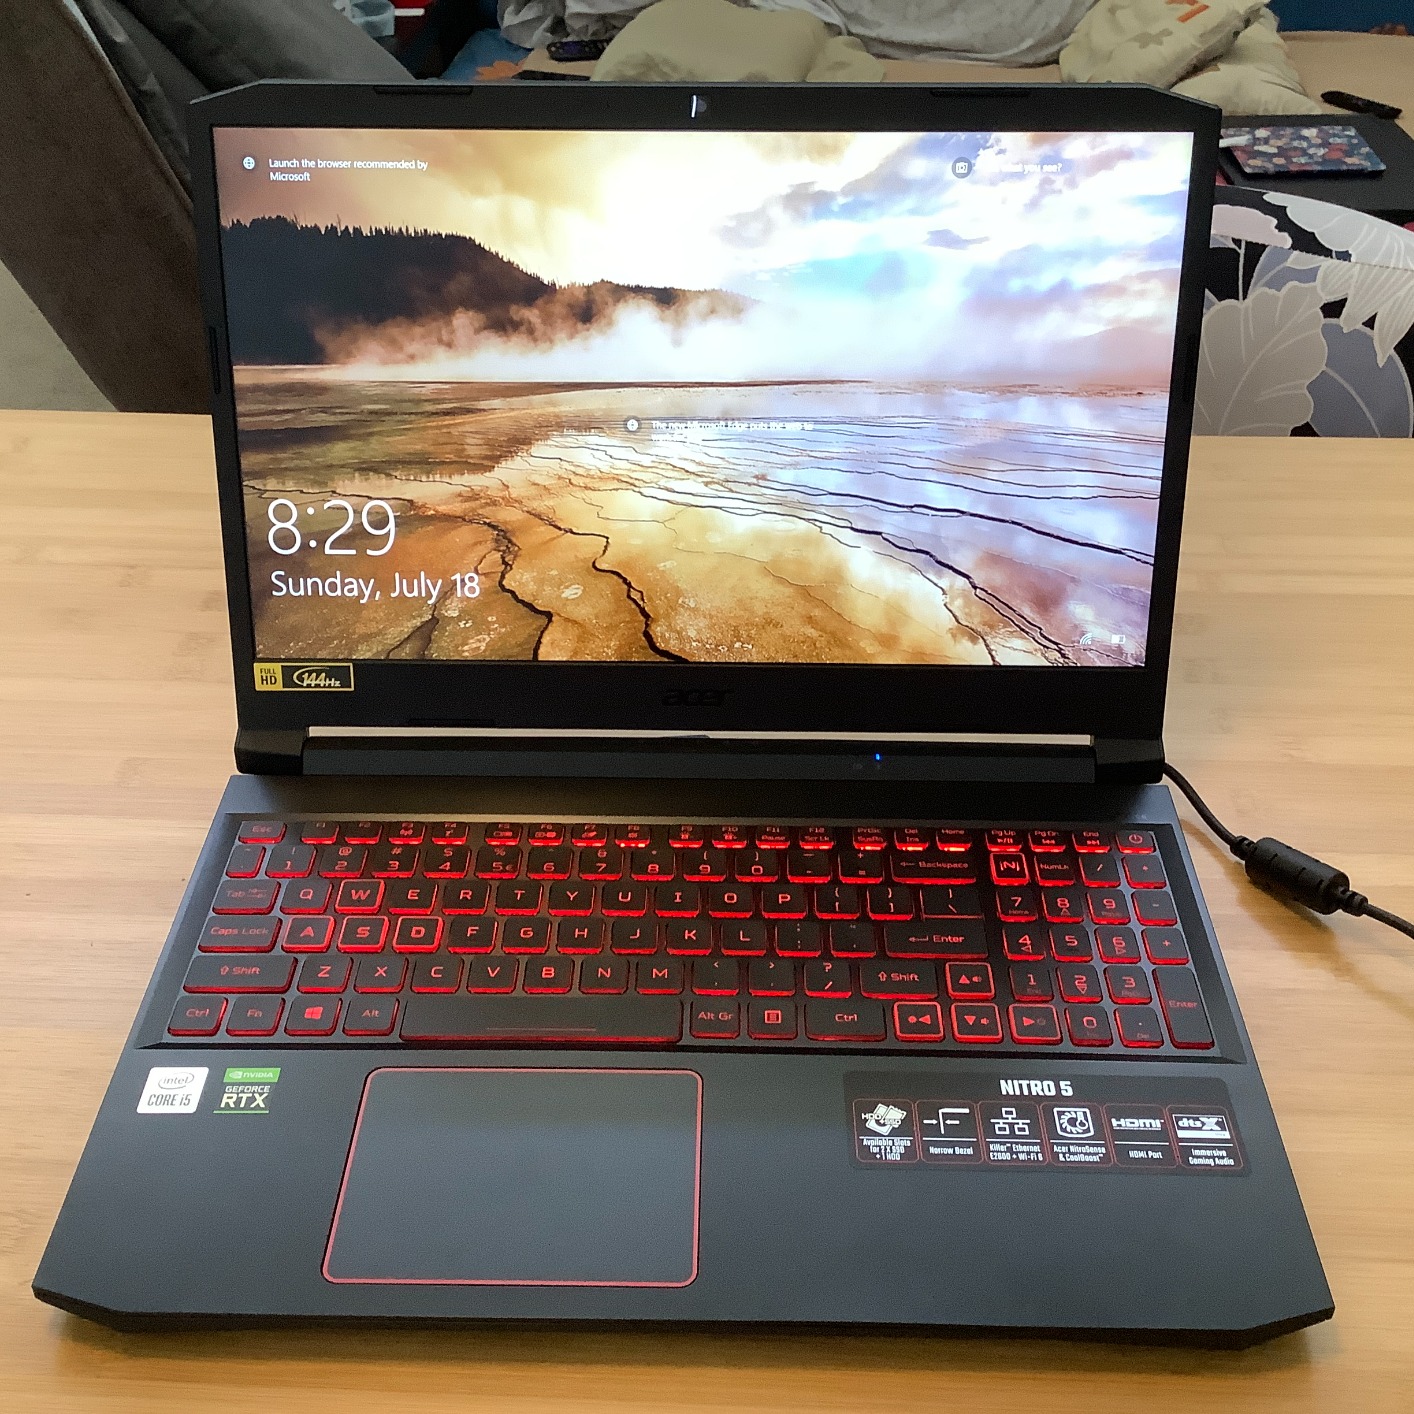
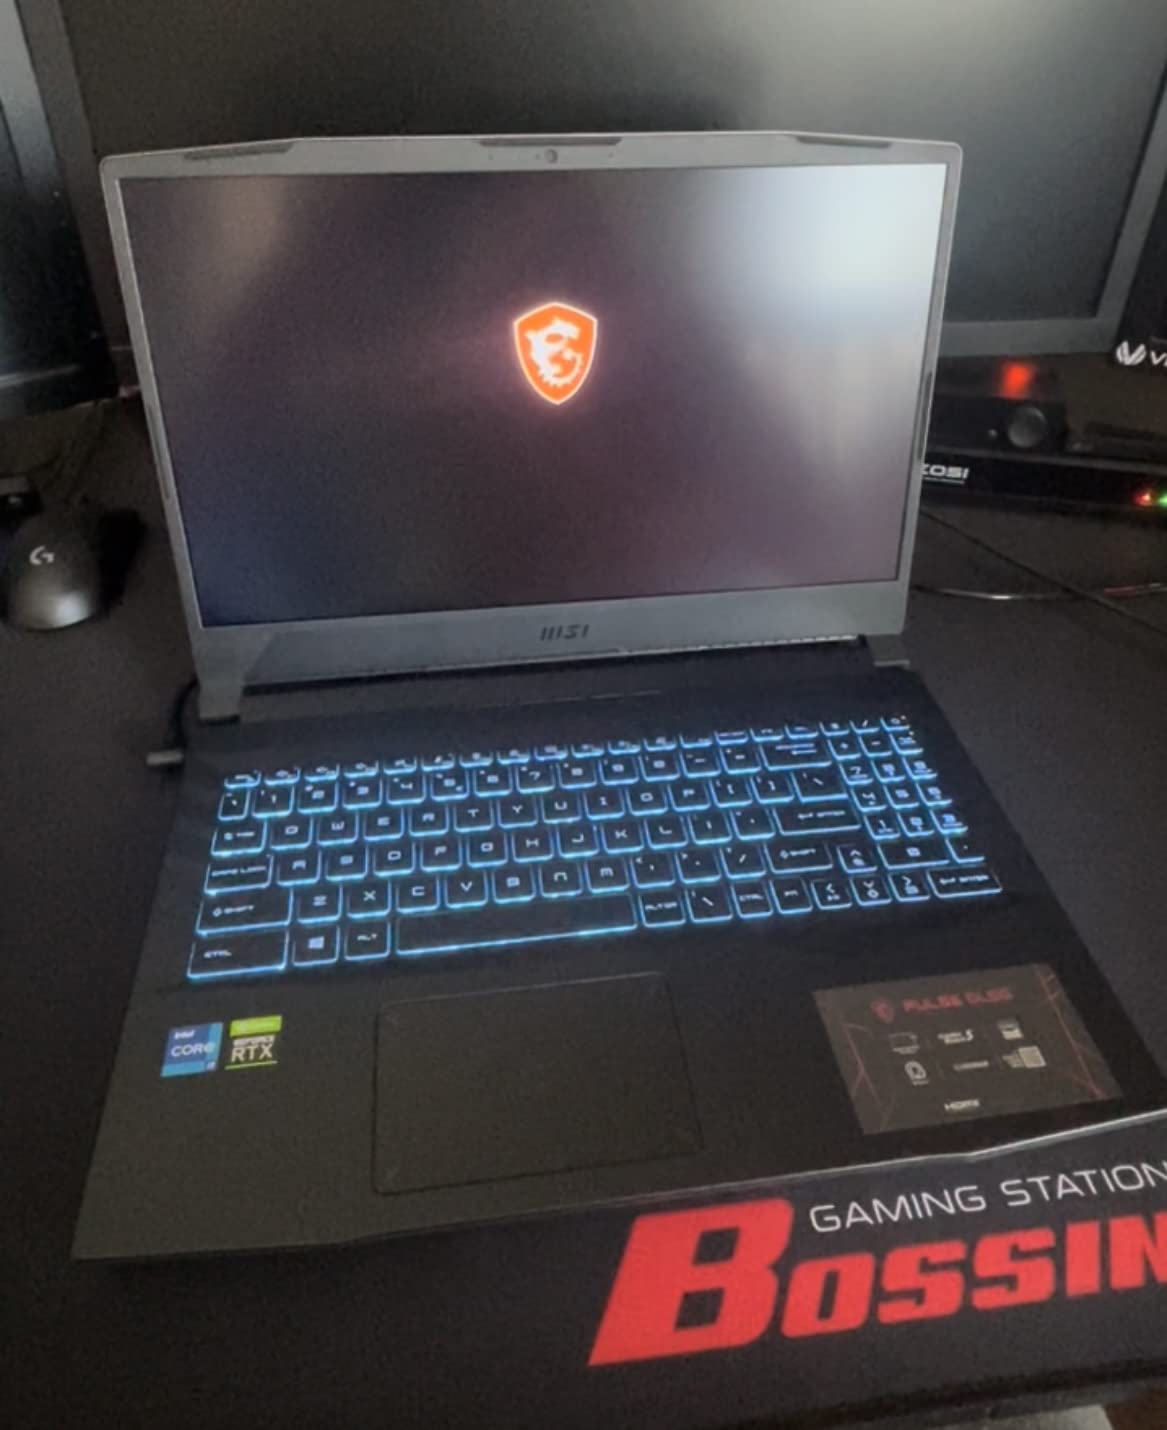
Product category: laptop
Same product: no